Érick Gutiérrez

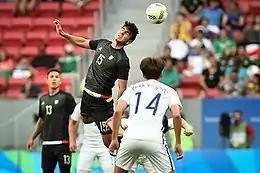
Gutiérrez playing against South Korea in the 2016 Summer Olympics

Gutiérrez was called up by the under-20 team managed by Sergio Almaguer for the 2015 CONCACAF U-20 Championship. He was named captain of the team despite only playing only in four matches out of the six as Mexico went on to win the tournament and earned a berth to the 2015 FIFA U-20 World Cup in New Zealand. He would also be listed on the tournament's Best XI.